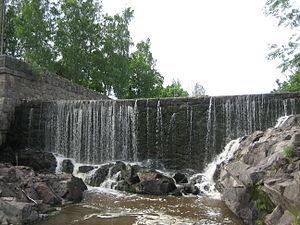
La Rivière de Vantaa est un cours d'eau de 101 km dans la Province de Finlande méridionale. La rivière est issue du lac Erkylänjärvi à Hausjärvi et s'écoule dans la baie Vanhankaupunginlahti du Golfe de Finlande à Helsinki.